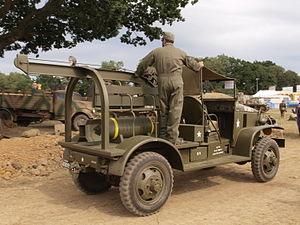
Les équipements de l'Armée suisse, rassemblent différentes sortes de véhicules, des chars de combat, des véhicules de transport de troupe ainsi que des hélicoptères de transport et des avions de combat en service dans les Forces terrestres ou les Forces aériennes.